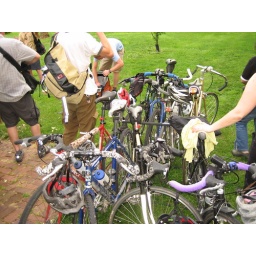
It's pretty cool when your house has a bike rack in front of it!